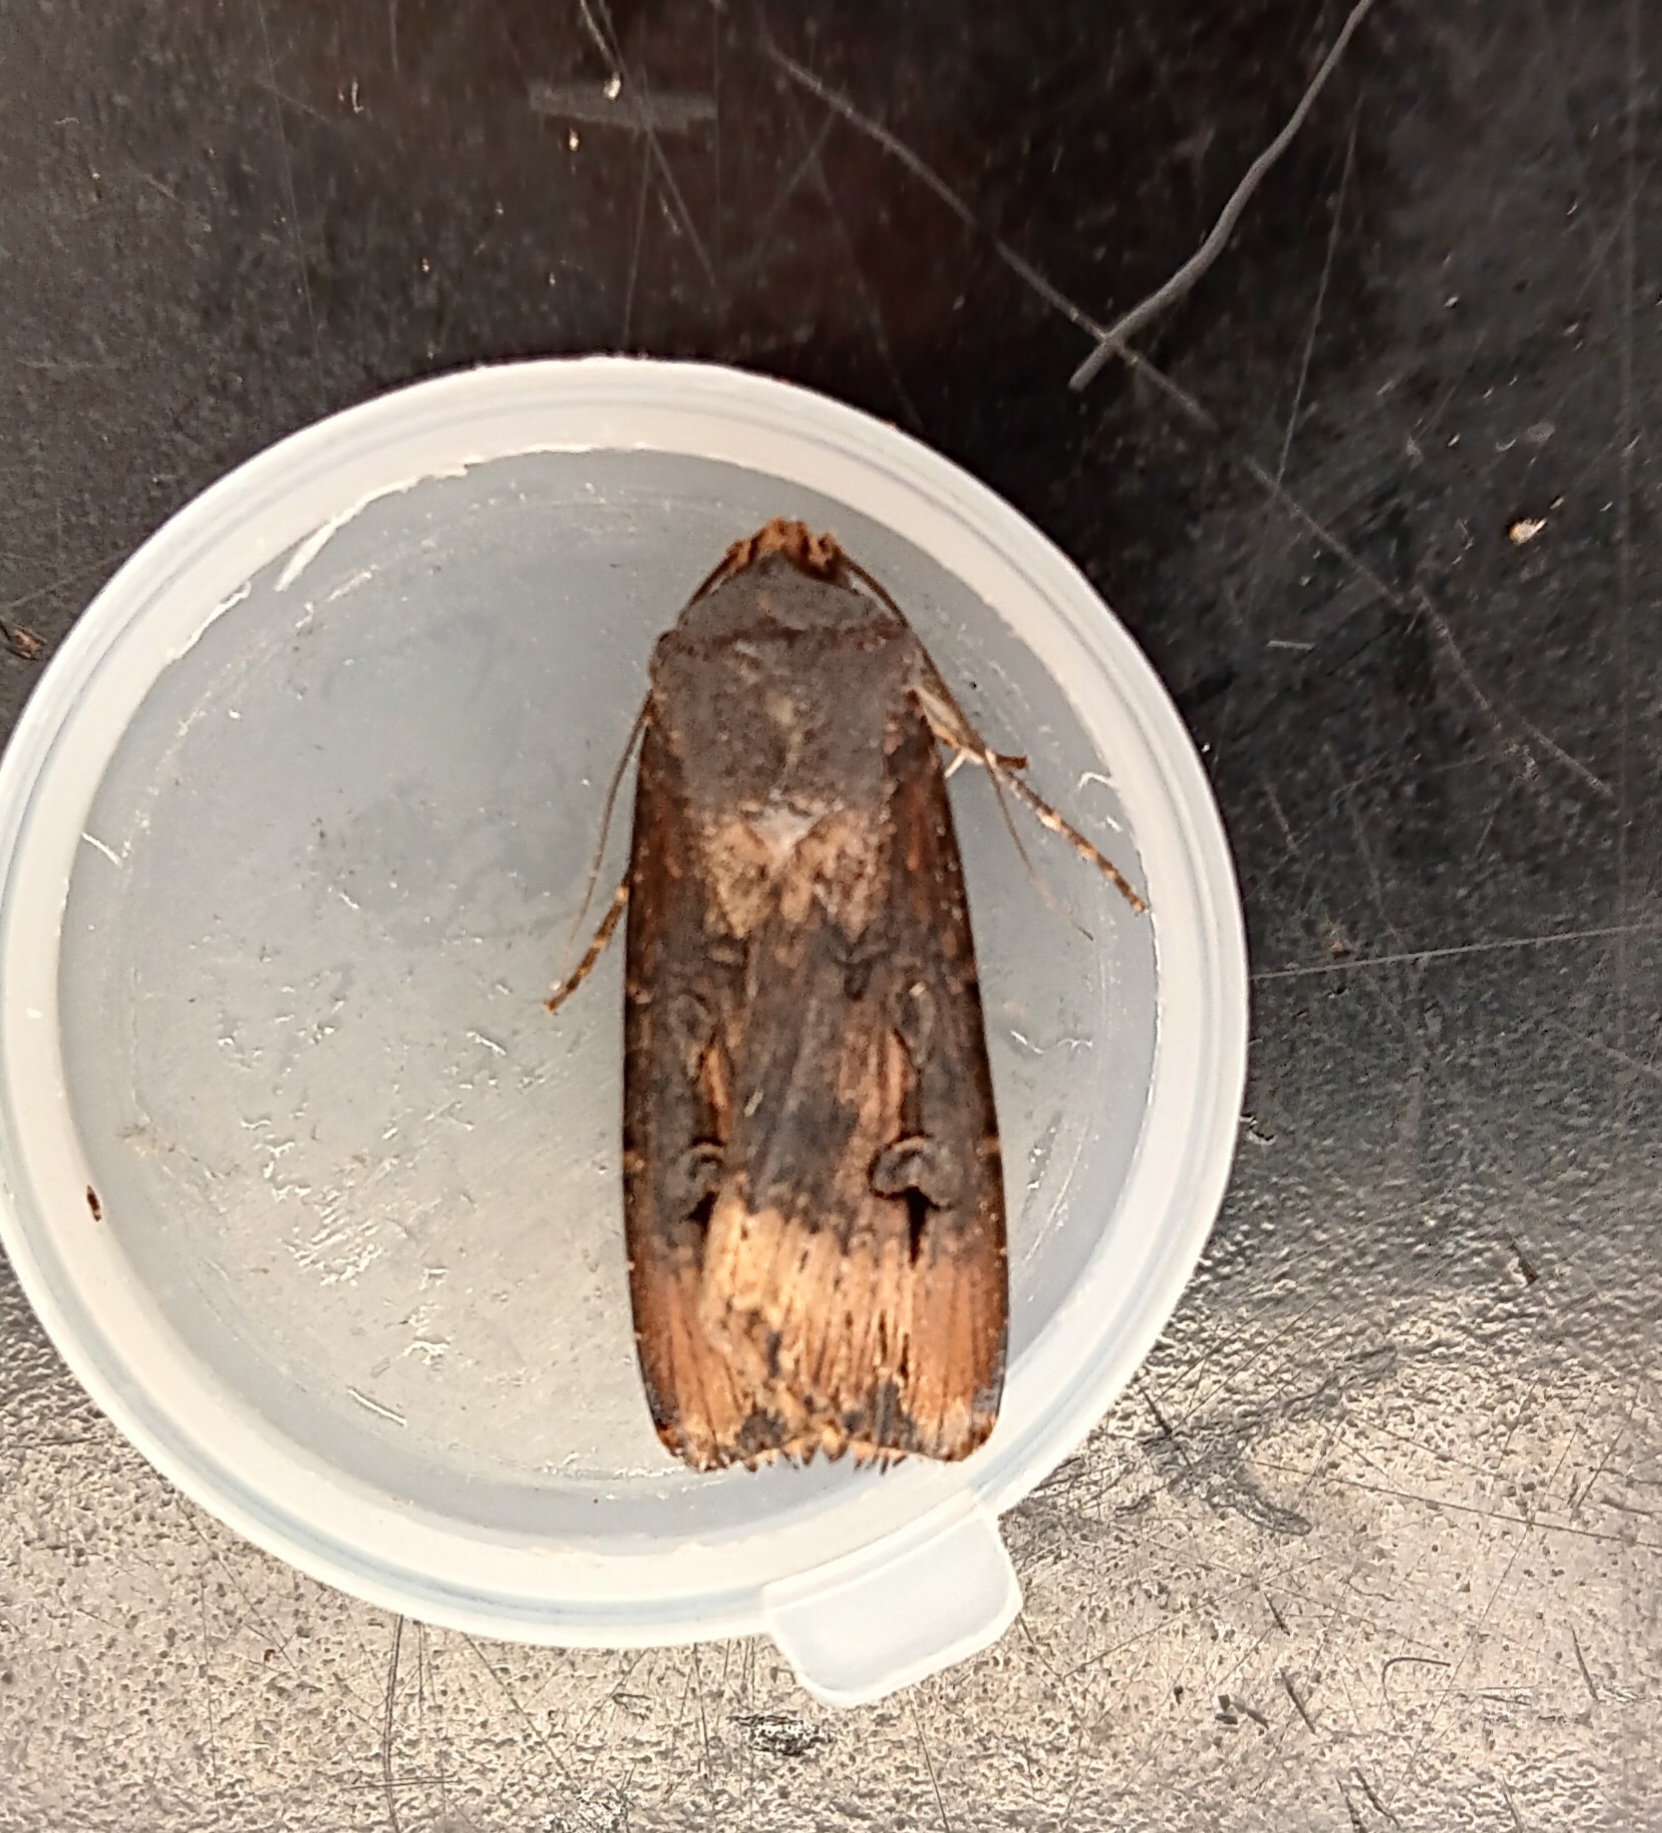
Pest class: cutworms